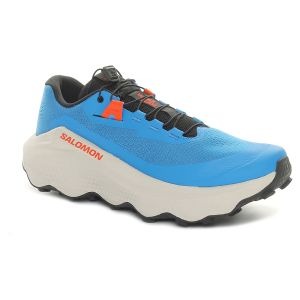
Salomon Scarpa da Trail Running Uomo  Ultra Glide 3 Blu Nero
Prezzo: 150,00 €